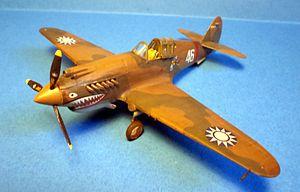
CURTISS P 40 B 1/72